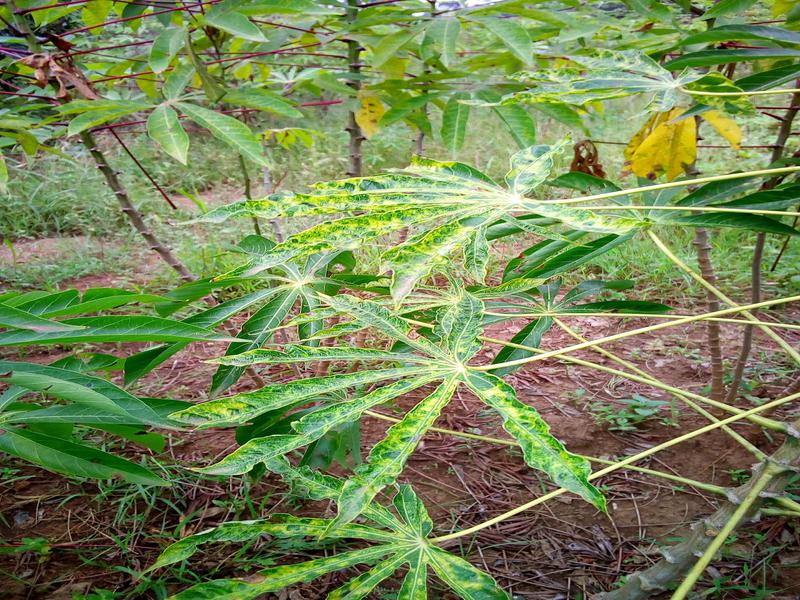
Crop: cassava
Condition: mosaic_disease